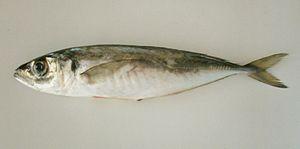
Trachurus mediterraneus, le chinchard méditerranéen ou chinchard à queue jaune, est une espèce de poissons marins de la famille des Carangidae.